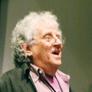
Age: 77